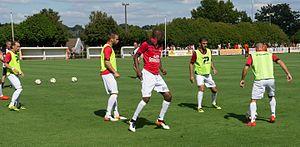
Guingamp-Lorient le 23 juillet 2016 - échauffement
La saison 2016-2017 de l'En avant de Guingamp, club de football français, voit le club évoluer en Ligue 1 pour la 11ᵉ fois de son histoire, égalant ainsi son record de participations consécutives dans l'élite. Le club est aussi engagé en Coupe de France et en Coupe de la Ligue.